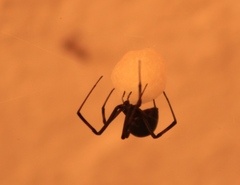
Species: Lactrodectus_hesperus